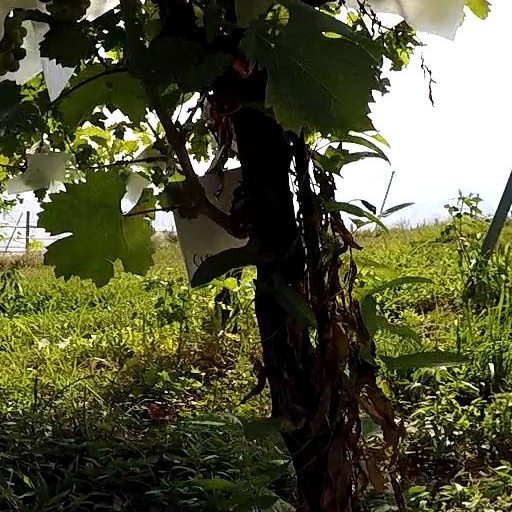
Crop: grape